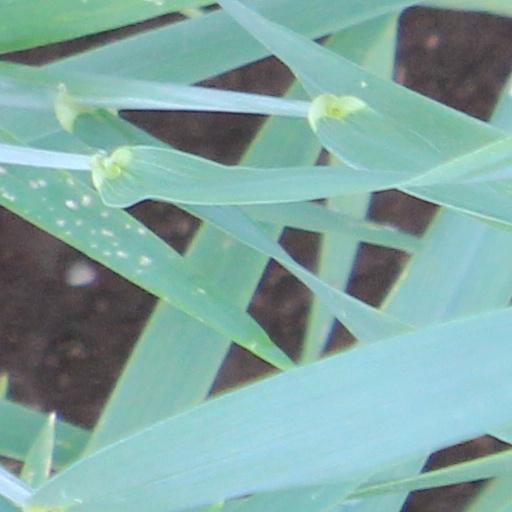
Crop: wheat